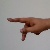
The image shows a hand gesture representing the letter 'P' in Indian Sign Language.